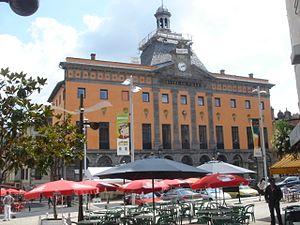
Hôtel de ville d'Aurillac.
L'unité urbaine d'Aurillac est une unité urbaine française centrée sur la ville d'Aurillac, préfecture et première ville du département du Cantal, située dans la région Auvergne-Rhône-Alpes où elle occupe le 28ᵉ rang régional.